Describe the emotion expressed in this image:  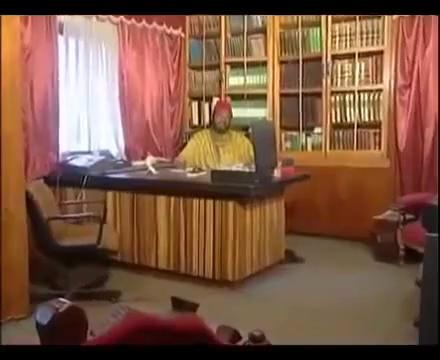
This person displays Suffering, valence and arousal with high intensity.